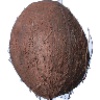
Label: cocos